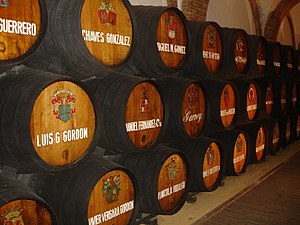
Brandy de Jerez
Fade med brandy de Jerez.
Brandy de Jerez er en brændevin i ordets oprindelige betydning, der udelukkende produceres i området Jerez i Andalusien i Sydspanien. Den sælges som brandy, men er også ingrediens i nogle sherryer. Ligesom sherry har den en beskyttet oprindelsesbetegnelse.